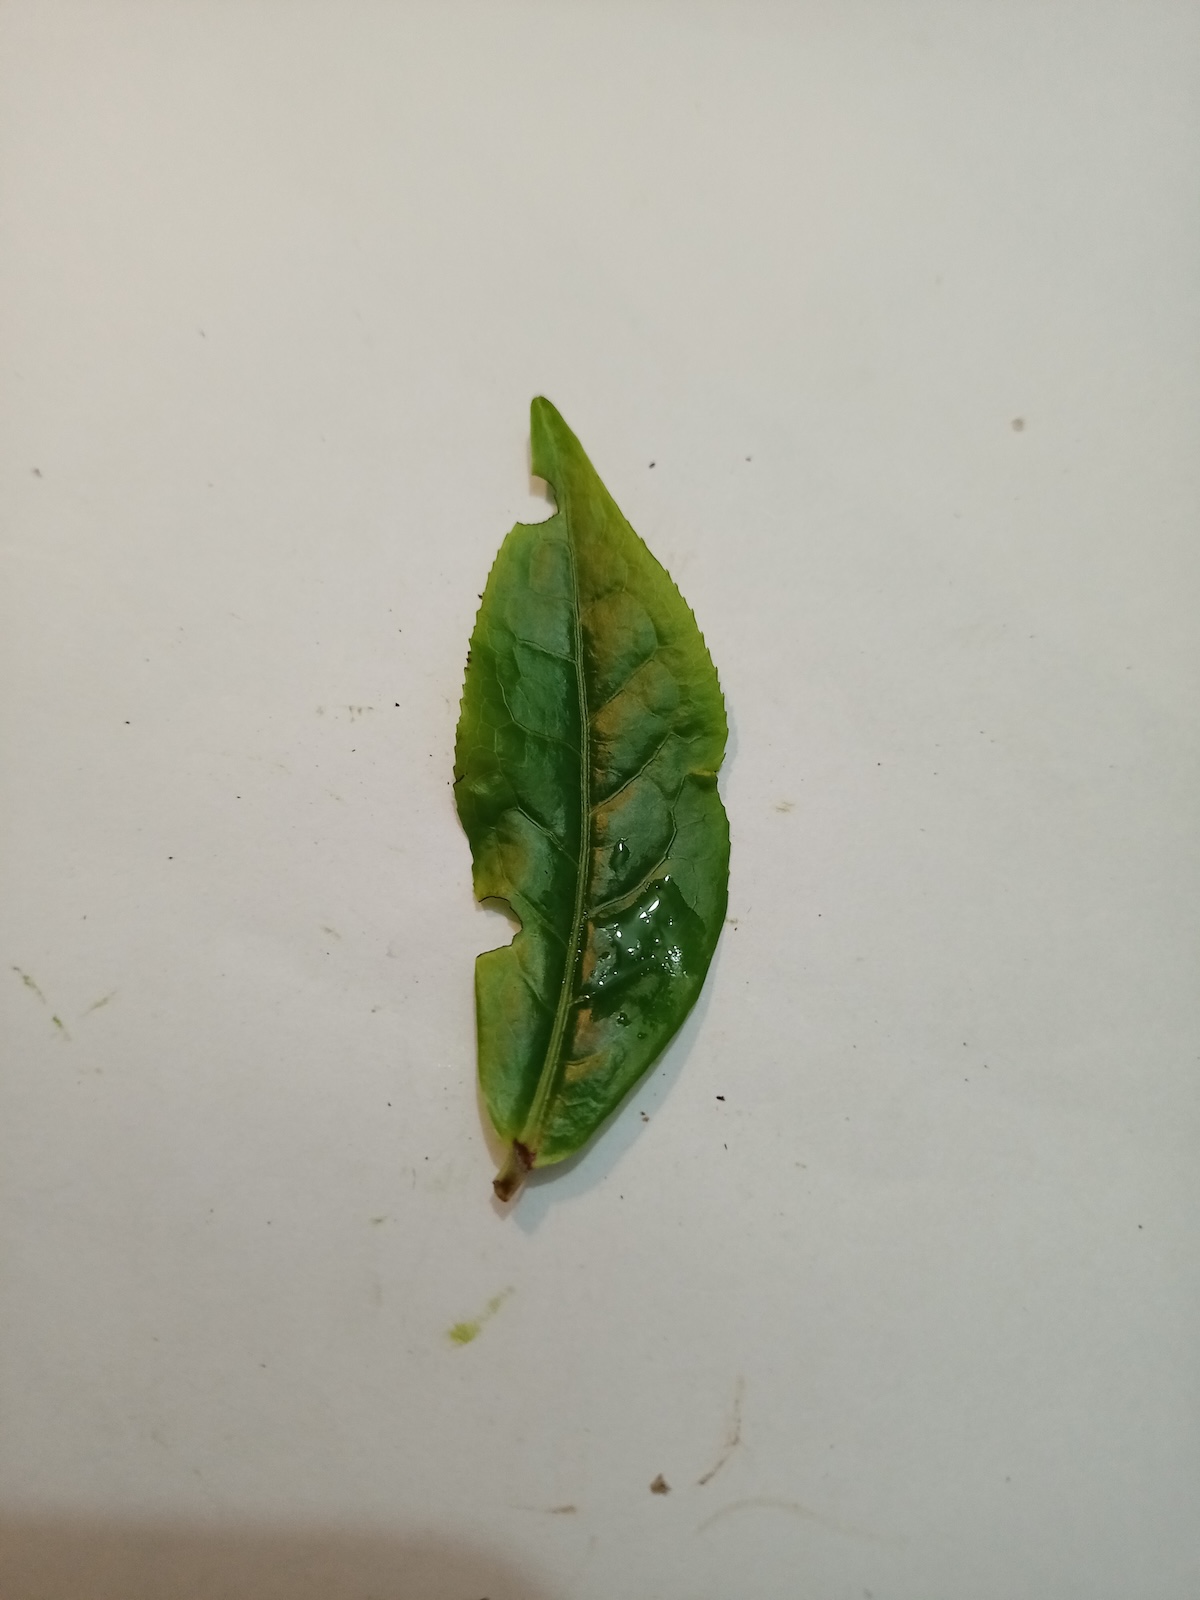
Label: Healthy leaf